Economy of Ganja

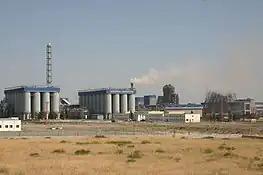
Ganja Aluminum Factory

The industry of Ganja is composed of extraction and processing industries. There are also enterprises of production of electrical devices, communications equipment, and enterprises for repairing cars and agricultural machinery operating within the machinery industrial sector which are considered as the leading branches of heavy industry. Ganja Automobile Plant meets the important part of the local demands of Agriculture within the country. Iron ore, alunite, limestone, marble, gypsum, and zeolite extracting from the districts of Ganja-Gazakh is mainly produced by enterprises that are located in Ganja. Ganja aluminum plant, for instance, is specialized in production of aluminum oxide (alumina), primary aluminum and semi-final aluminum products (such as aluminum sheet – in list and roll forms, both sides painted sheet and lists) of bauxite and alunite ore. Electroenergetics constitute another branch of heavy industry. Ganja heating and power station are two main examples of this area. Chemical industry products like sulphuric acid, potassium fertilizer are also manufactured by large plants operating within the city. Moreover, porcelain earthenware plate production exists in Ganja.